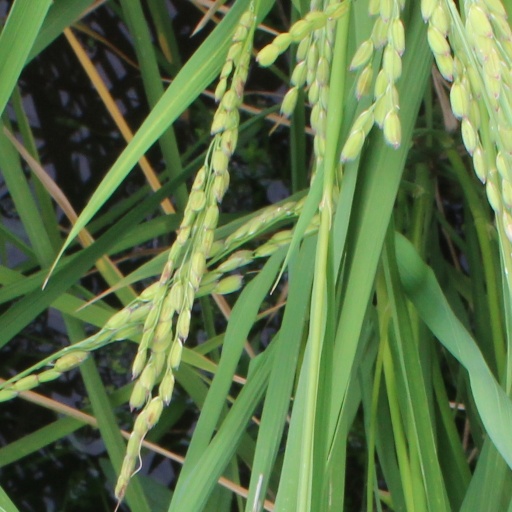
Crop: rice